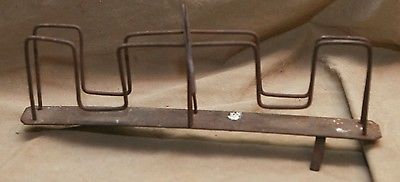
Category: toaster